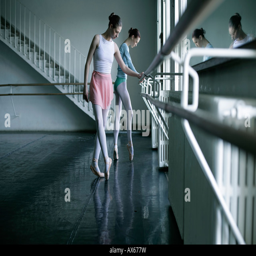
female ballet dancers exercising at a ballet bare